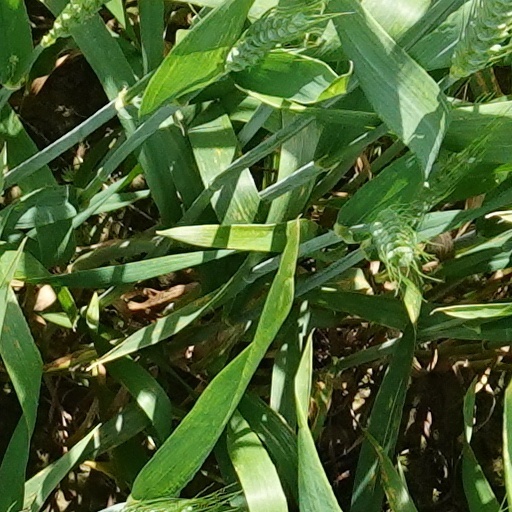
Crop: wheat